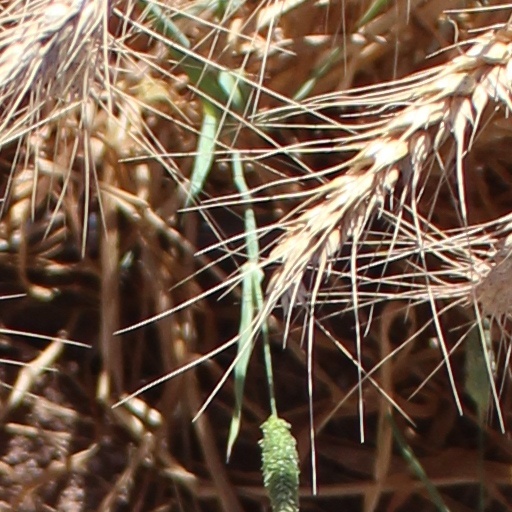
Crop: wheat